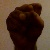
The image shows a hand gesture representing the letter 'S' in Indian Sign Language.